G.Skill

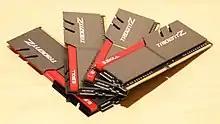
Four sticks of G.SKILL TridentZ Memory

G.SKILL is known for its range of DDR, DDR2, DDR3, DDR4 and DDR5 computer memory. RAM is available in single-channel, dual-channel, triple-channel and quad-channel packs for desktops, workstations, HTPC, as well as netbooks and laptops.